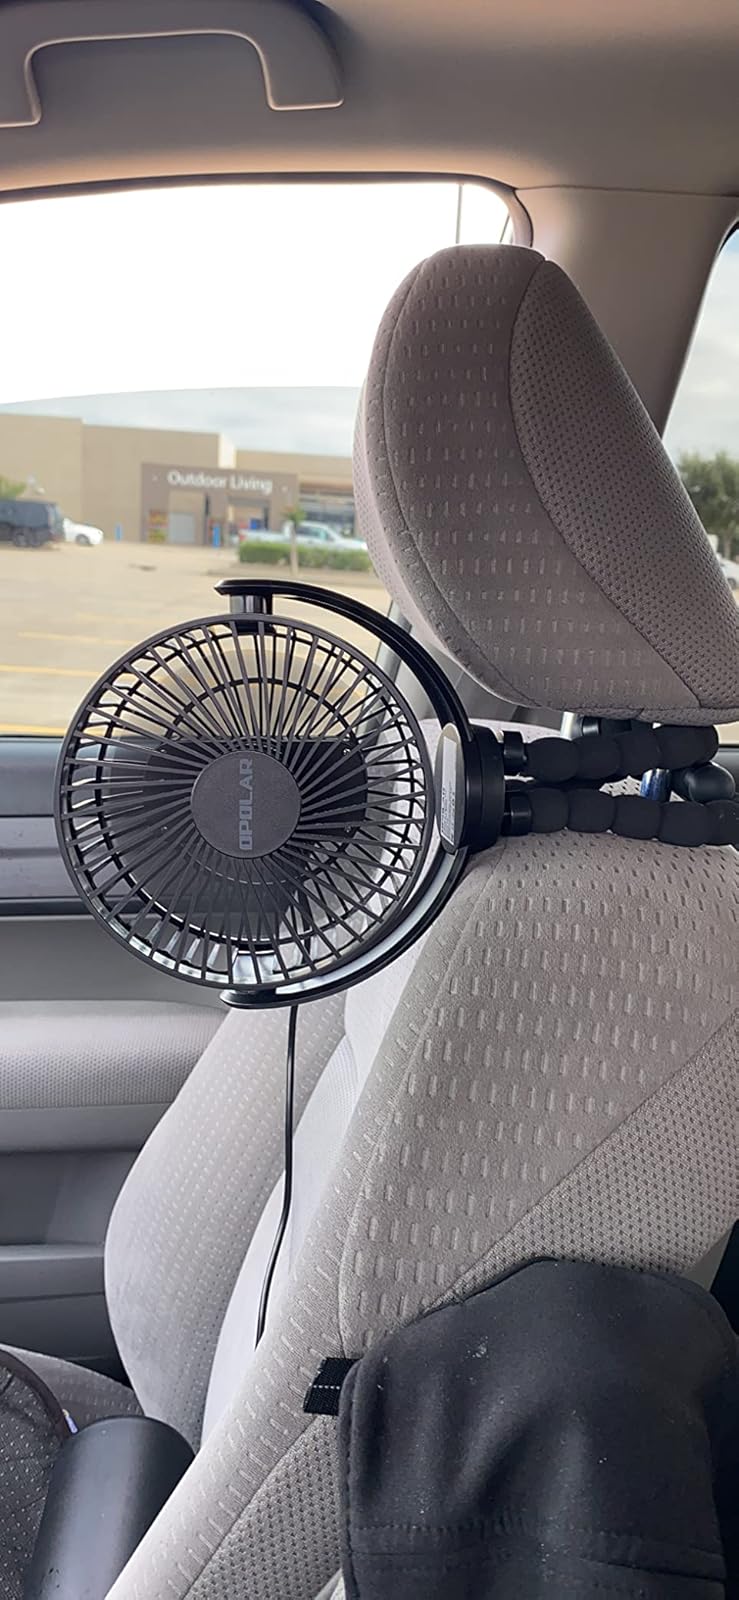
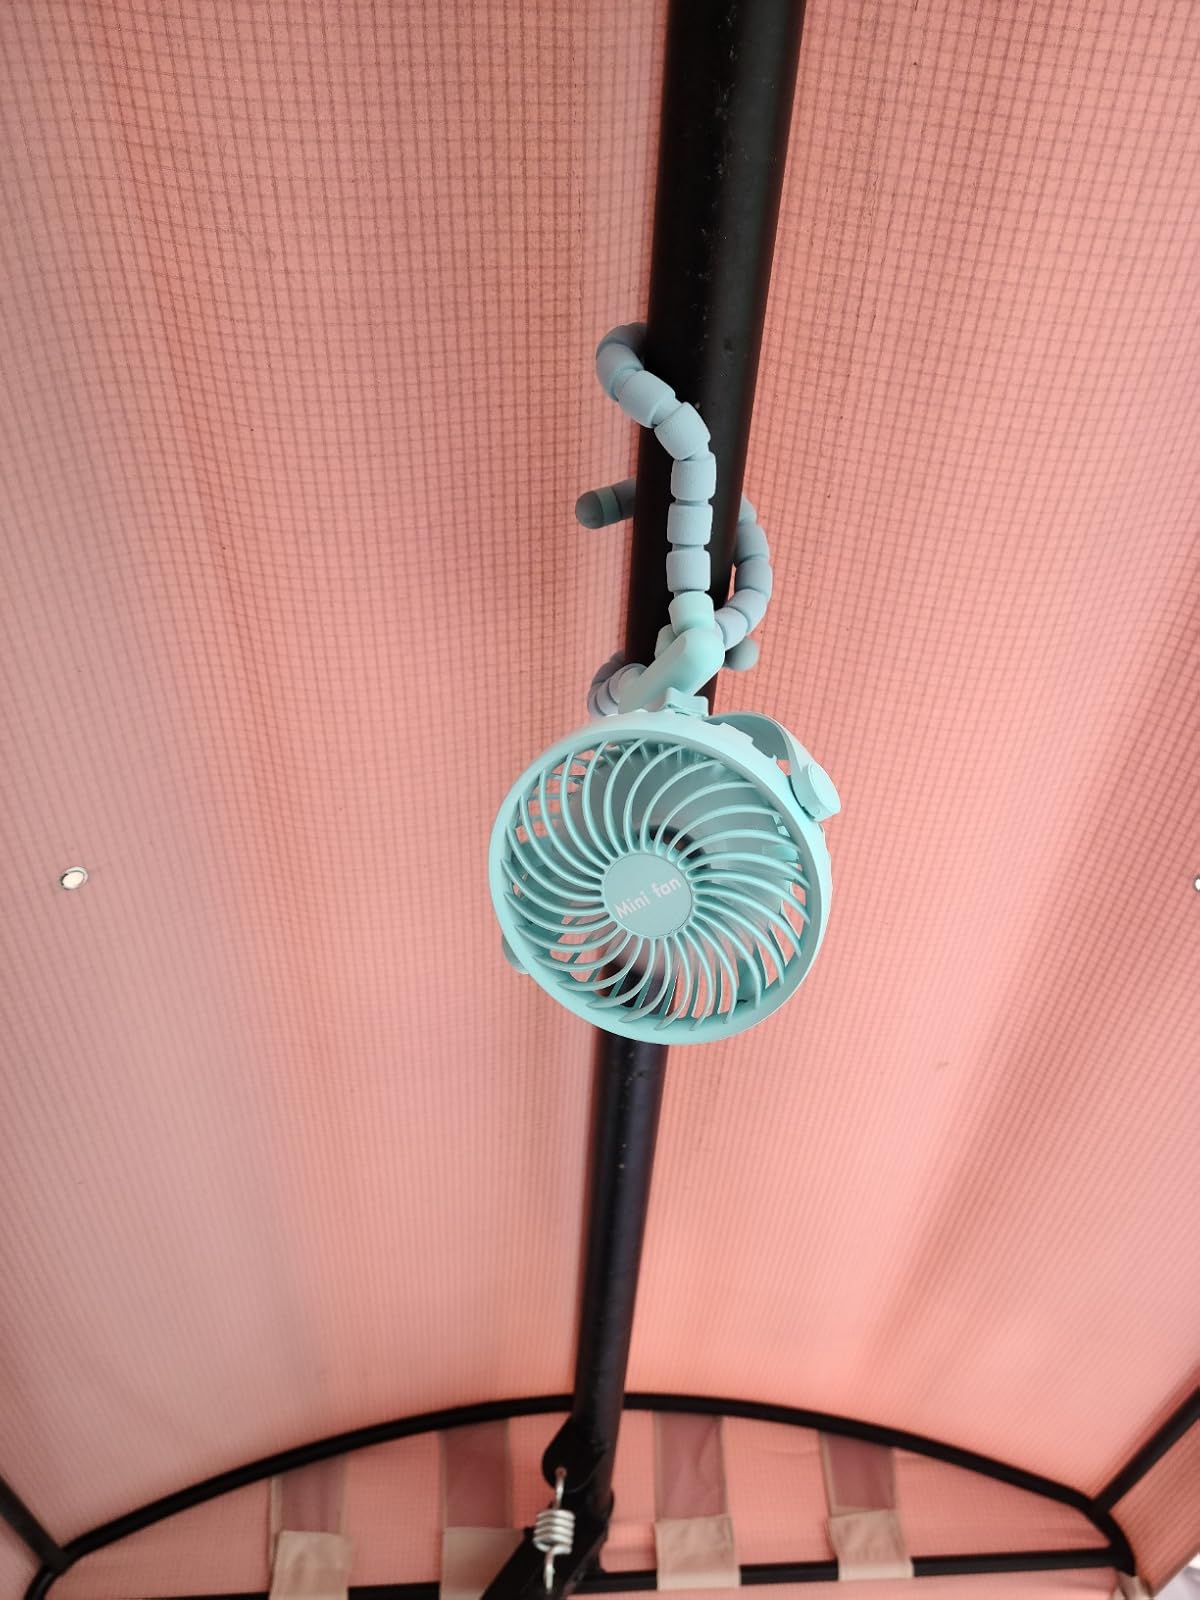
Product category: fan
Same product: no